Iwona Lewandowska

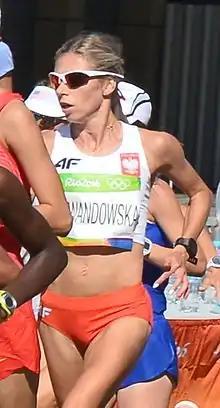
Iwona Lewandowska-Bernardelli at the 2016 Summer Olympics

Iwona Lewandowska-Bernardelli (born 19 February 1985) is a Polish long-distance runner who specialises in the marathon. She competed in the women's marathon event at the 2016 Summer Olympics.